Austral Islands

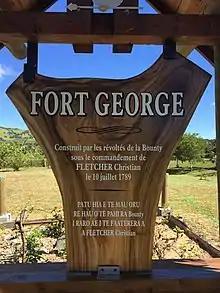
Notice written in French in the old Fort George

The majority of the population is Christian mostly belonging to various Protestant groups and the Catholic Church. There are four Catholic churches under the Archdiocese of Papeete: two on Tubuai Island the Church of Mary and the Church of Saint Joseph (Église de Maria no te Hau; Église de Saint-Joseph) one on Rurutu Island the Church of Saint Francis Regis (Église de Saint-François-Régis) and one on Raivavae Island the Church of Saint Peter (Église de Saint-Pierre). According to 1991 data, Protestant Christian groups represent the majority on these islands.